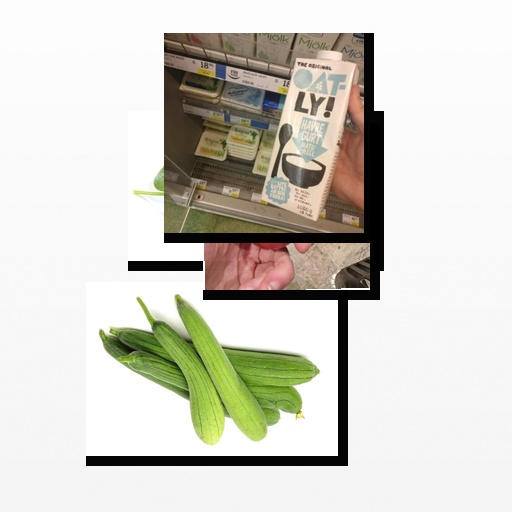
Food items: oatghurt, nectarine, ridge_gourd, spinach